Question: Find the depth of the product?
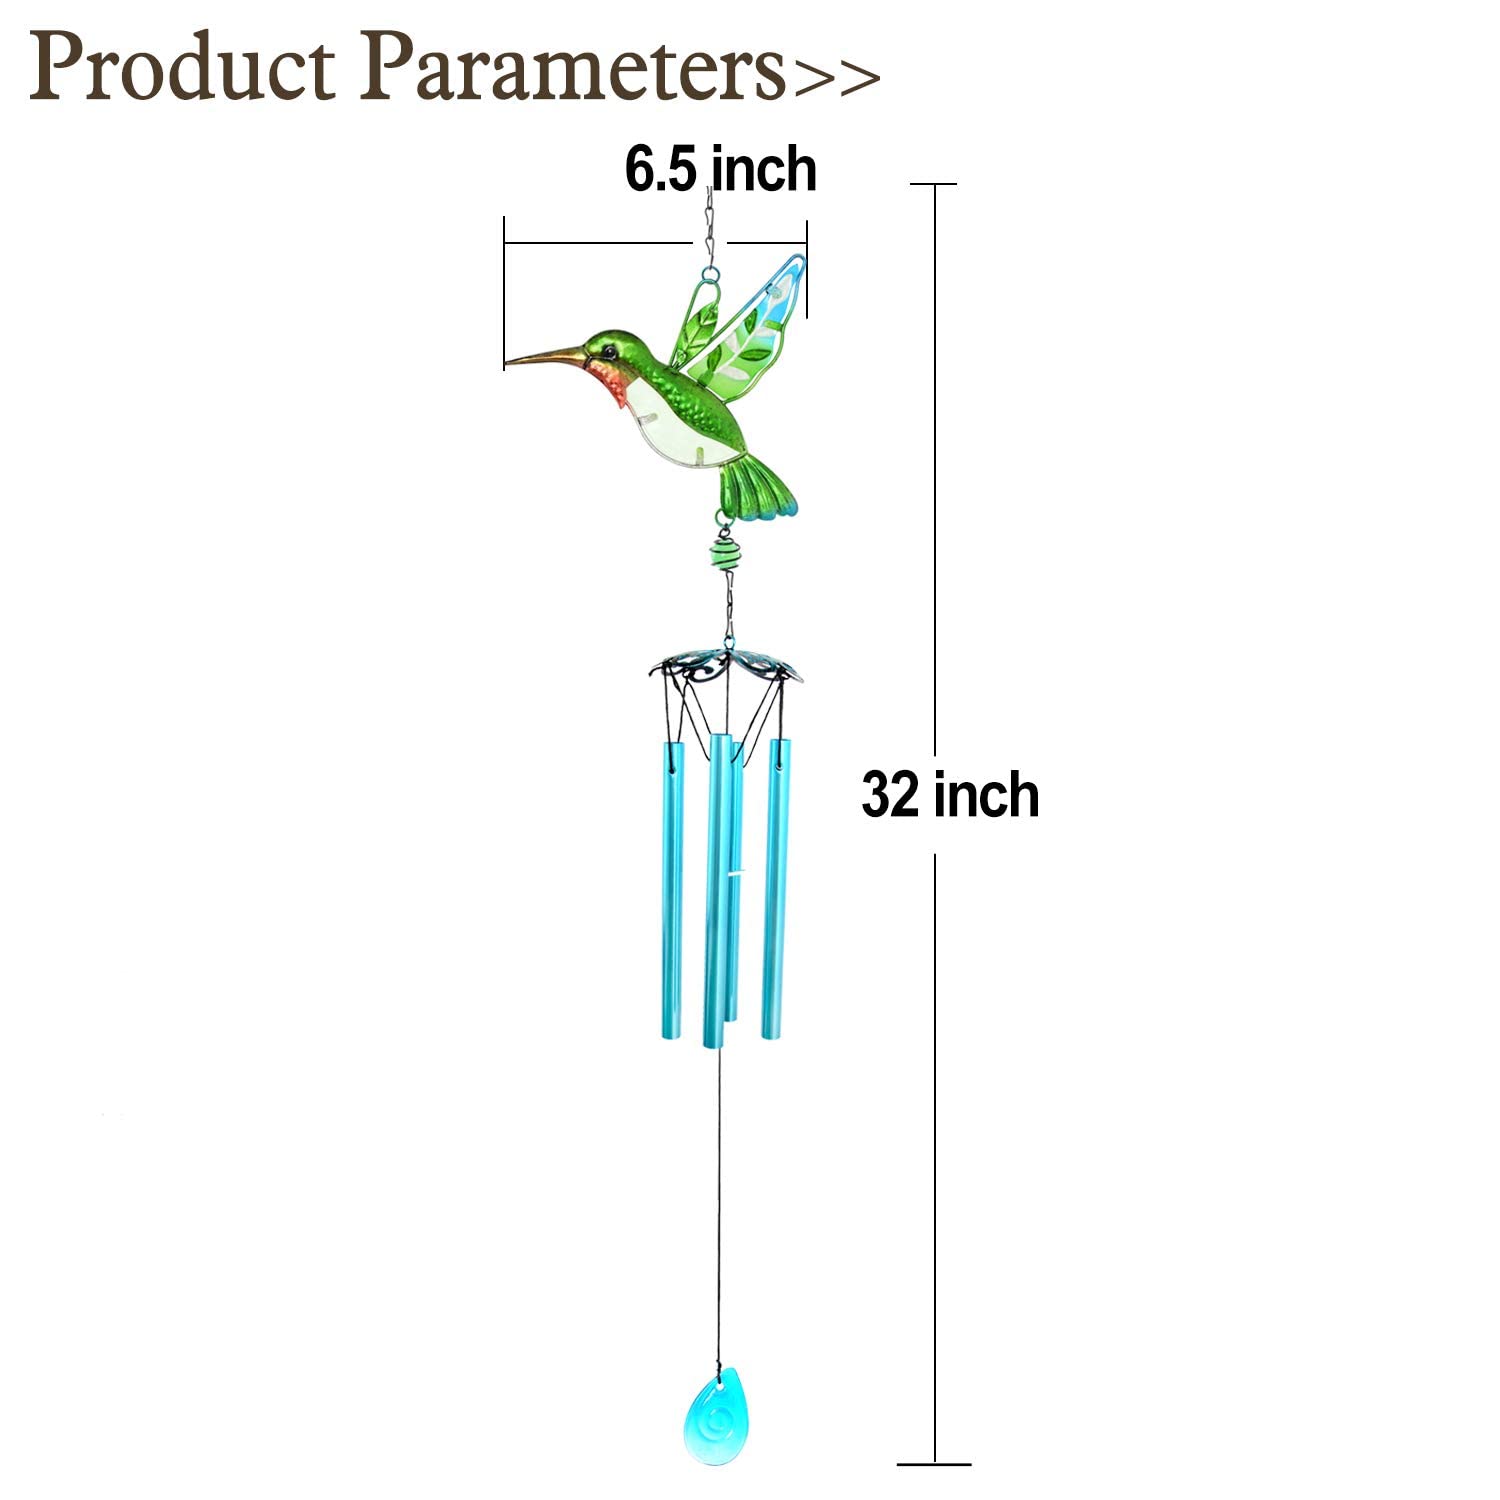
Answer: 6.5 inch